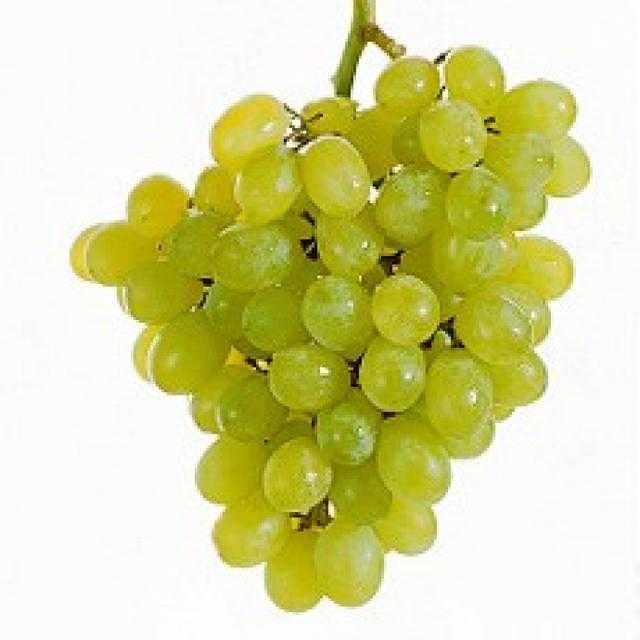
Label: Grapes